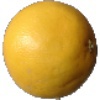
Label: white_grapefruit